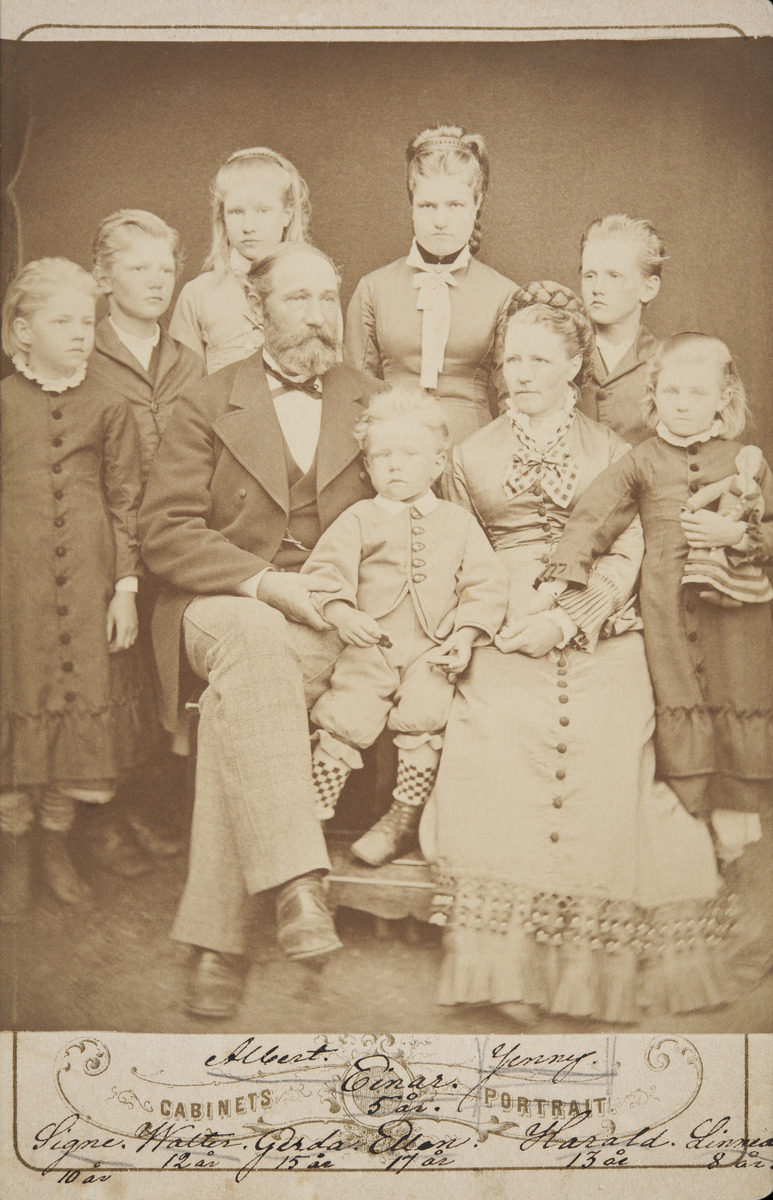
Signe Branderin perhe
sisällön kuvaus: Signe Branderin perhe. Kuvassa vasemmalta Signe (10 år), Walter (12 år), Gerda (15 år), Ellen tai Ellan? (17 år), Harald (13 år), Linnea (8 år), isä Albert (s.1827) ja äiti Jenny (s.1828), joiden sylissä Einar (5 år). mustavalkoinen
Ajankohta: kuvausaika 1878
Paikka: Suomi, Uusimaa, Helsinki
Aiheet: Brander, Albert, Brander, Einar, Brander, Ellan, Brander, Gerda, Brander, Harald, Brander, Jenny, Brander, Linnea, Brander, Signe, Brander, Walter, Valokuvaaja Signe Brander, perheet, valokuvaajat, lapset, vanhemmat, vaatteet, muoti, yläluokka, yhteiskuntaluokat